Names of Indonesia

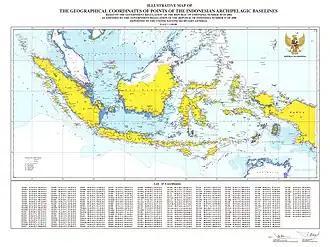
Modern "Wawasan Nusantara", the Indonesian archipelagic baselines pursuant to article 47, paragraph 9, of the UNCLOS

Indonesia is the common and official name to refer to the Republic of Indonesia or Indonesian Archipelago; however, other names, such as East Indies, are also known. Some names are considered obsolete and confined to certain periods of history, while some might be more geographically specific or general.